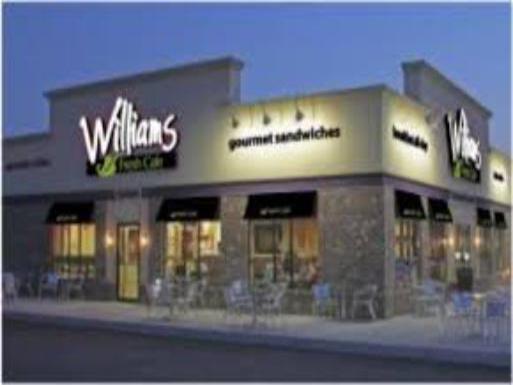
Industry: Food